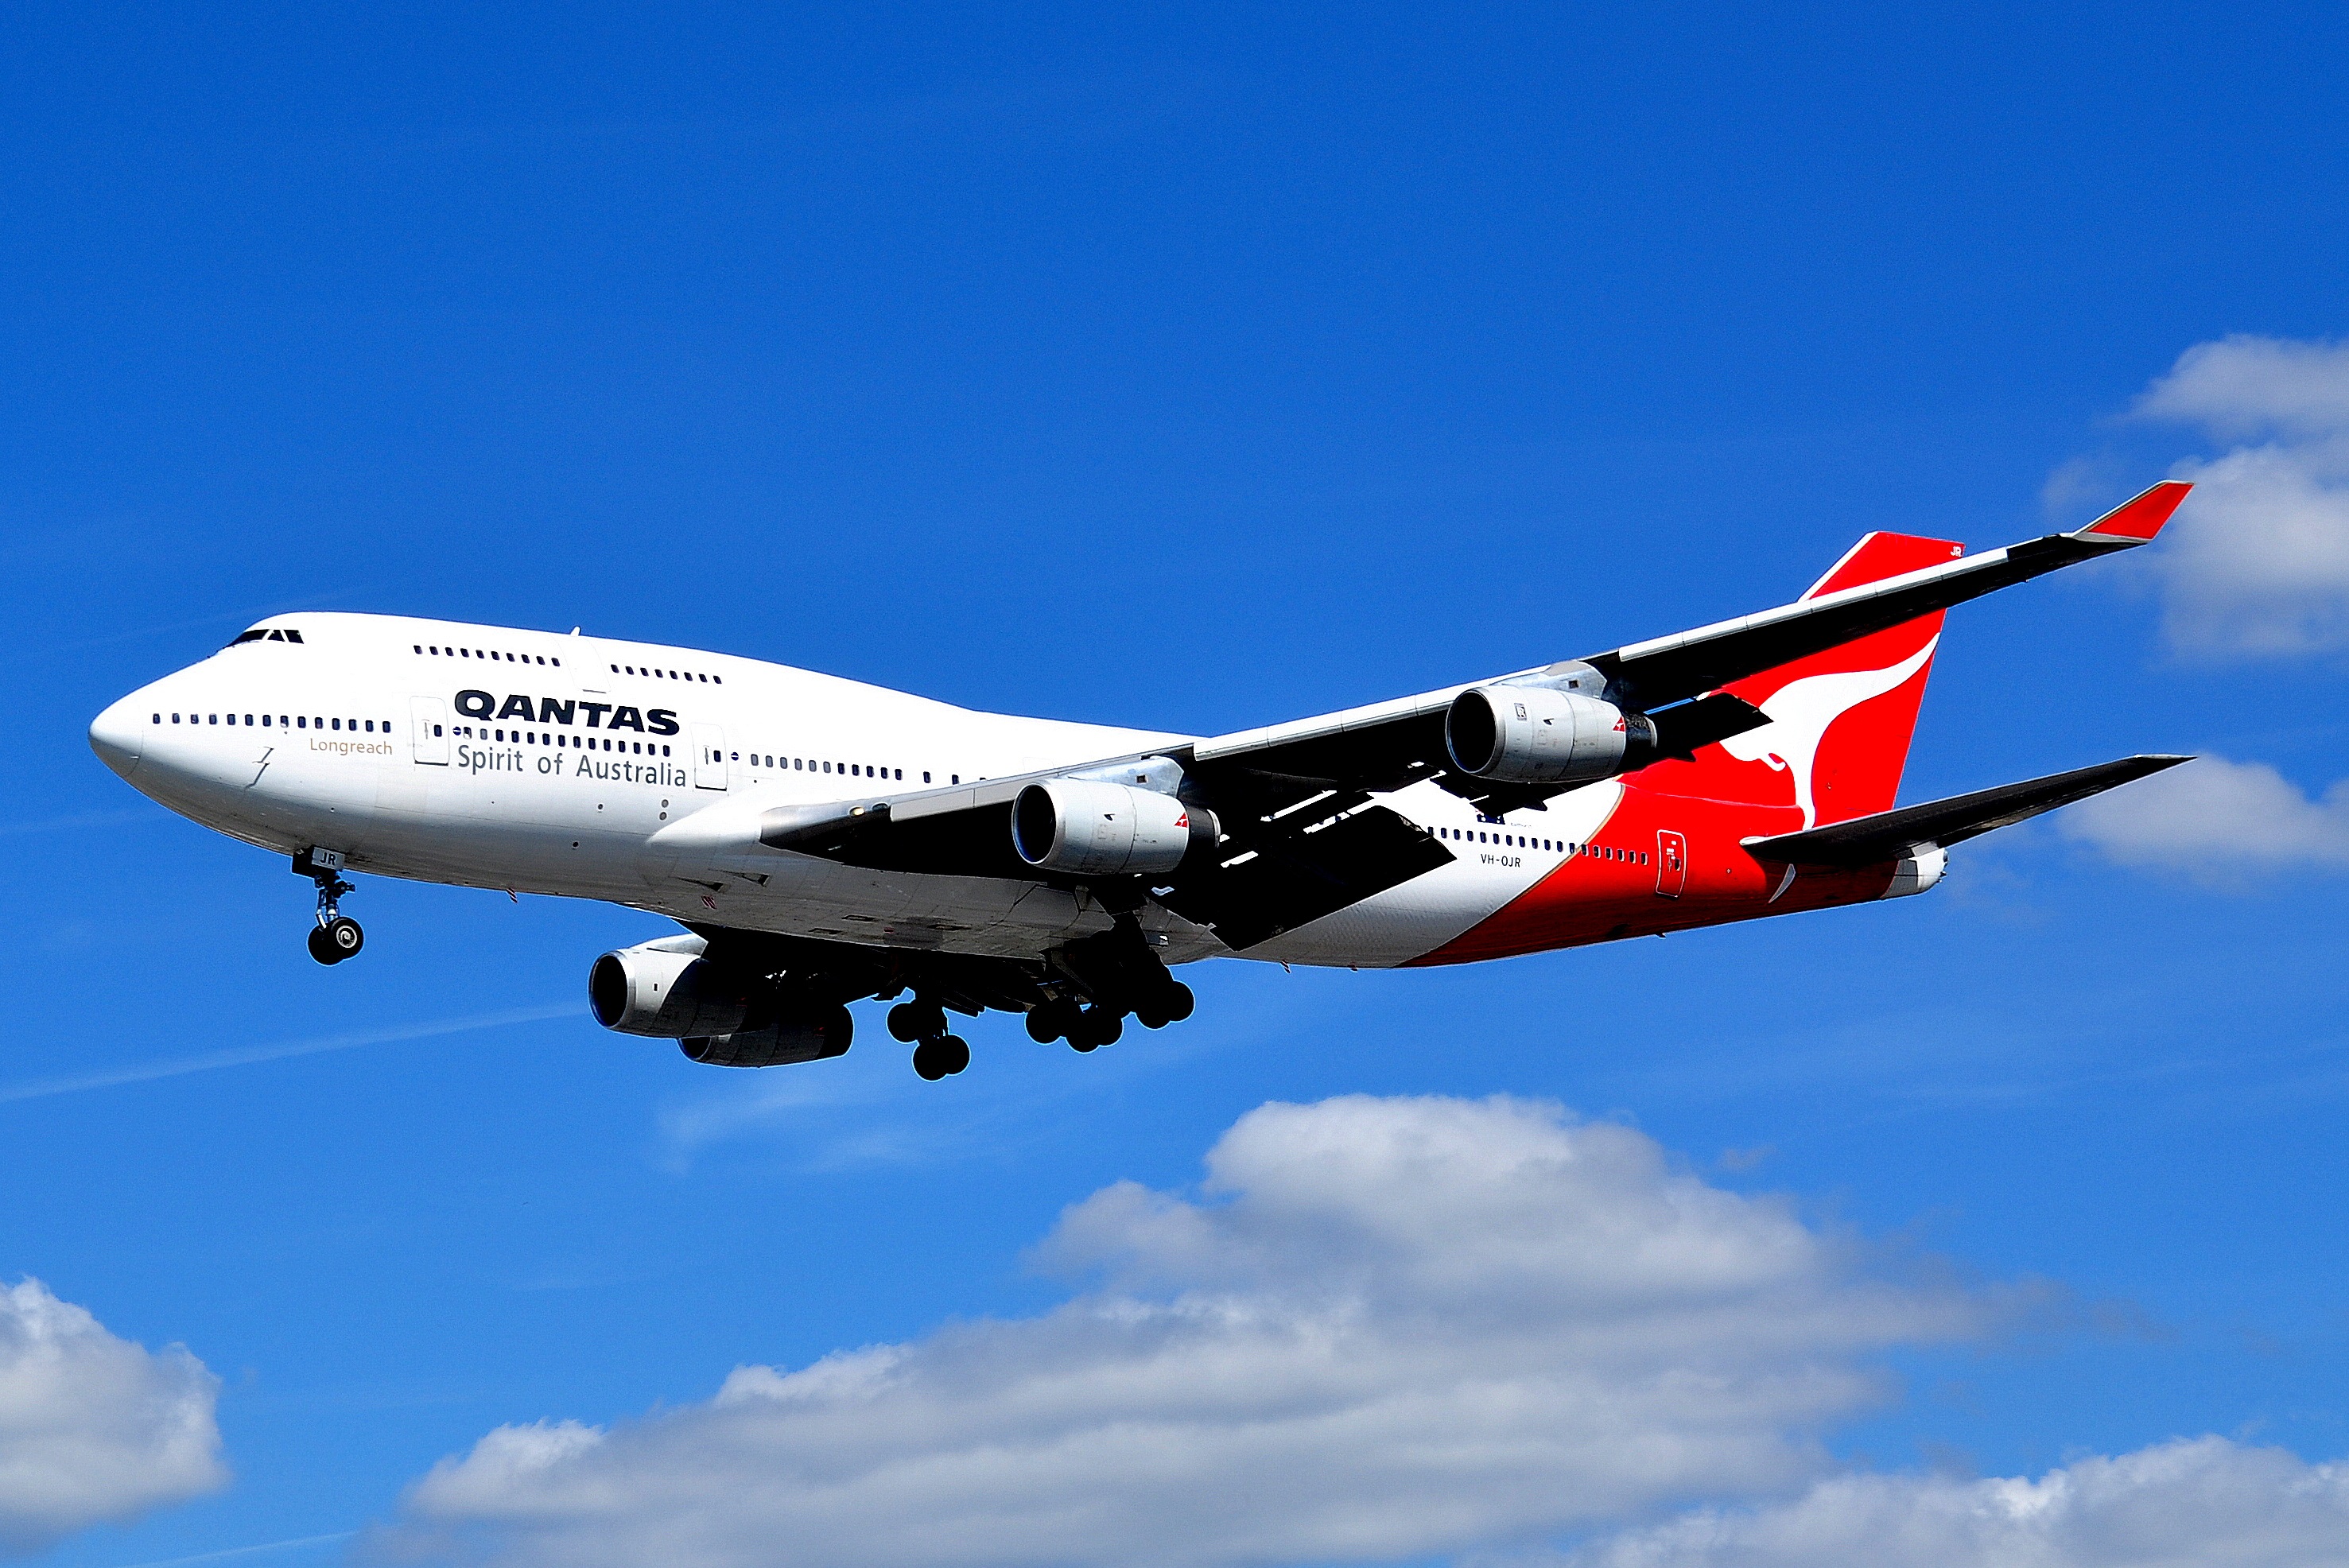
fly, airplane, aircraft, jet, vehicle, airline, aviation, flight, passengers, airliner, commercial, boeing, jet aircraft, airbus a330, boeing 777, boeing 747, air travel, atmosphere of earth, wide body aircraft, boeing 747 8, boeing 747 400, qantas airlines